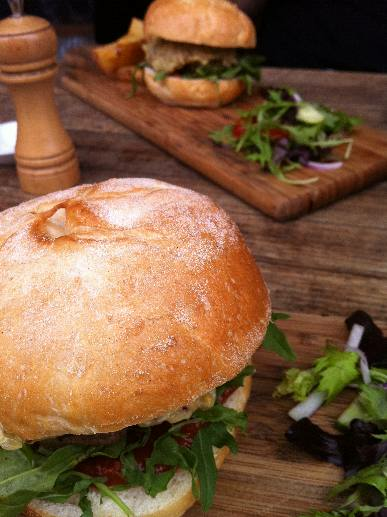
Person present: No